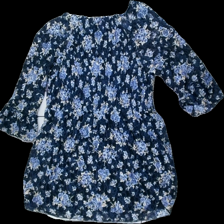
View: back
Type: Blouse
Category: Ladies
Brand: Kappahl
Brand text on label: XLNT
Colors: Black, Beige
Material: 100% Nylon
Pattern: Lace
Cut: Regular
Size: L
Season: All
Price range: 50-100
Recommended usage: Reuse
Description: Lace blouse with floral pattern